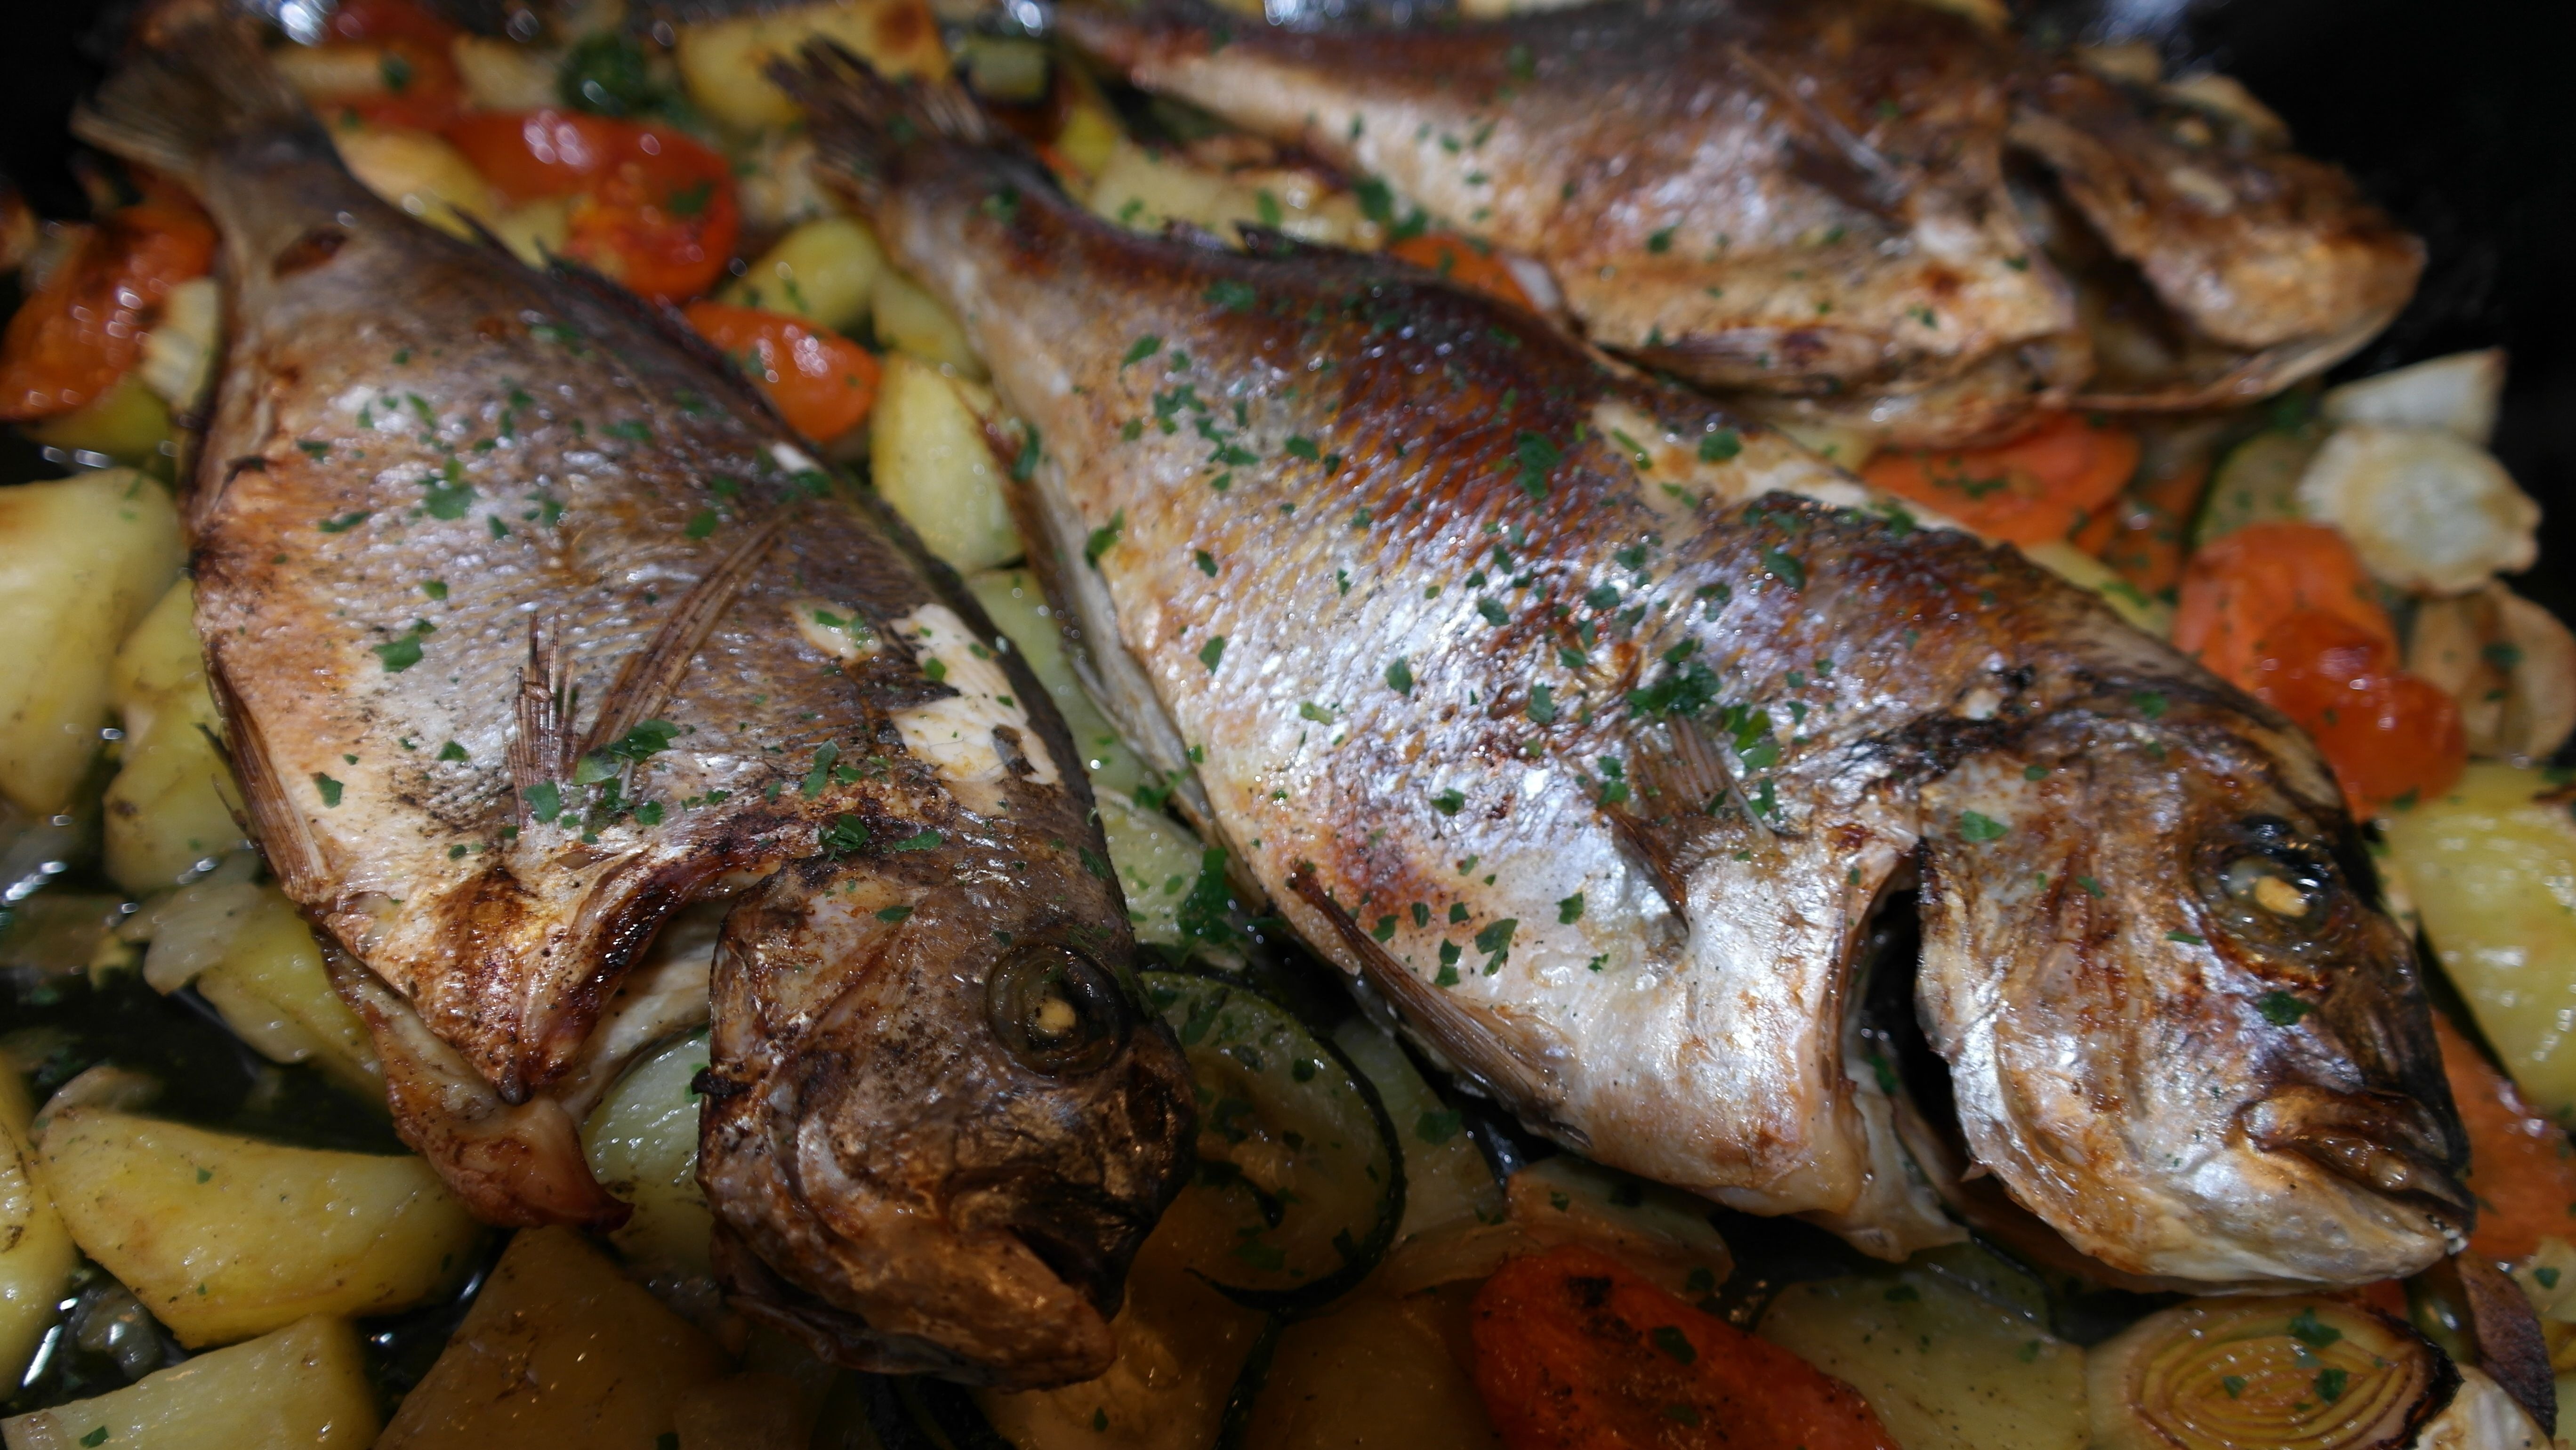
dish, food, cooking, produce, vegetable, fish, healthy, eat, meat, barbecue, cuisine, delicious, sardine, vegetables, hot, roasting, frisch, dine, herring, grilled, grilling, sea bream, forage fish, lamb and mutton, fish pan